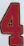
Number: 4